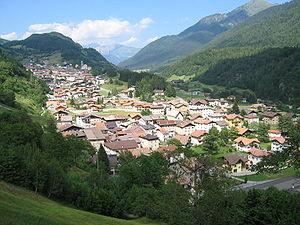
Roncone est une ancienne commune italienne d'environ 1 500 habitants située dans la province autonome de Trente dans la région du Trentin-Haut-Adige dans le nord-est de l'Italie. Le 1ᵉʳ janvier 2016, elle a fusionné avec Breguzzo, Lardaro et Bondo pour former la nouvelle municipalité de Sella Giudicarie.